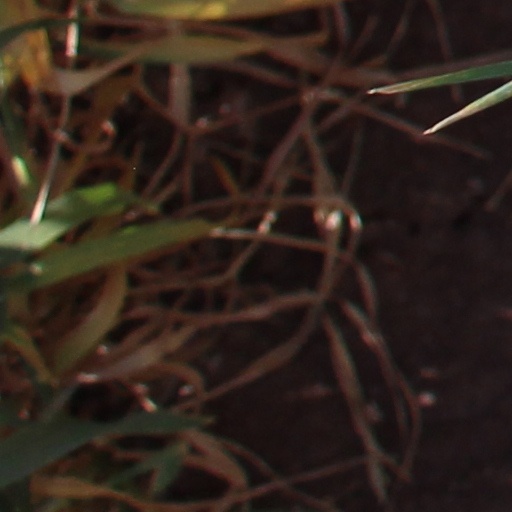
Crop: wheat